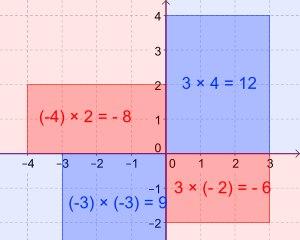
La multiplication est l'une des quatre opérations de l'arithmétique élémentaire avec l'addition, la soustraction et la division. Cette opération est souvent notée avec la croix de multiplication « × », mais peut aussi être notée par d'autres symboles ou par l'absence de symbole.